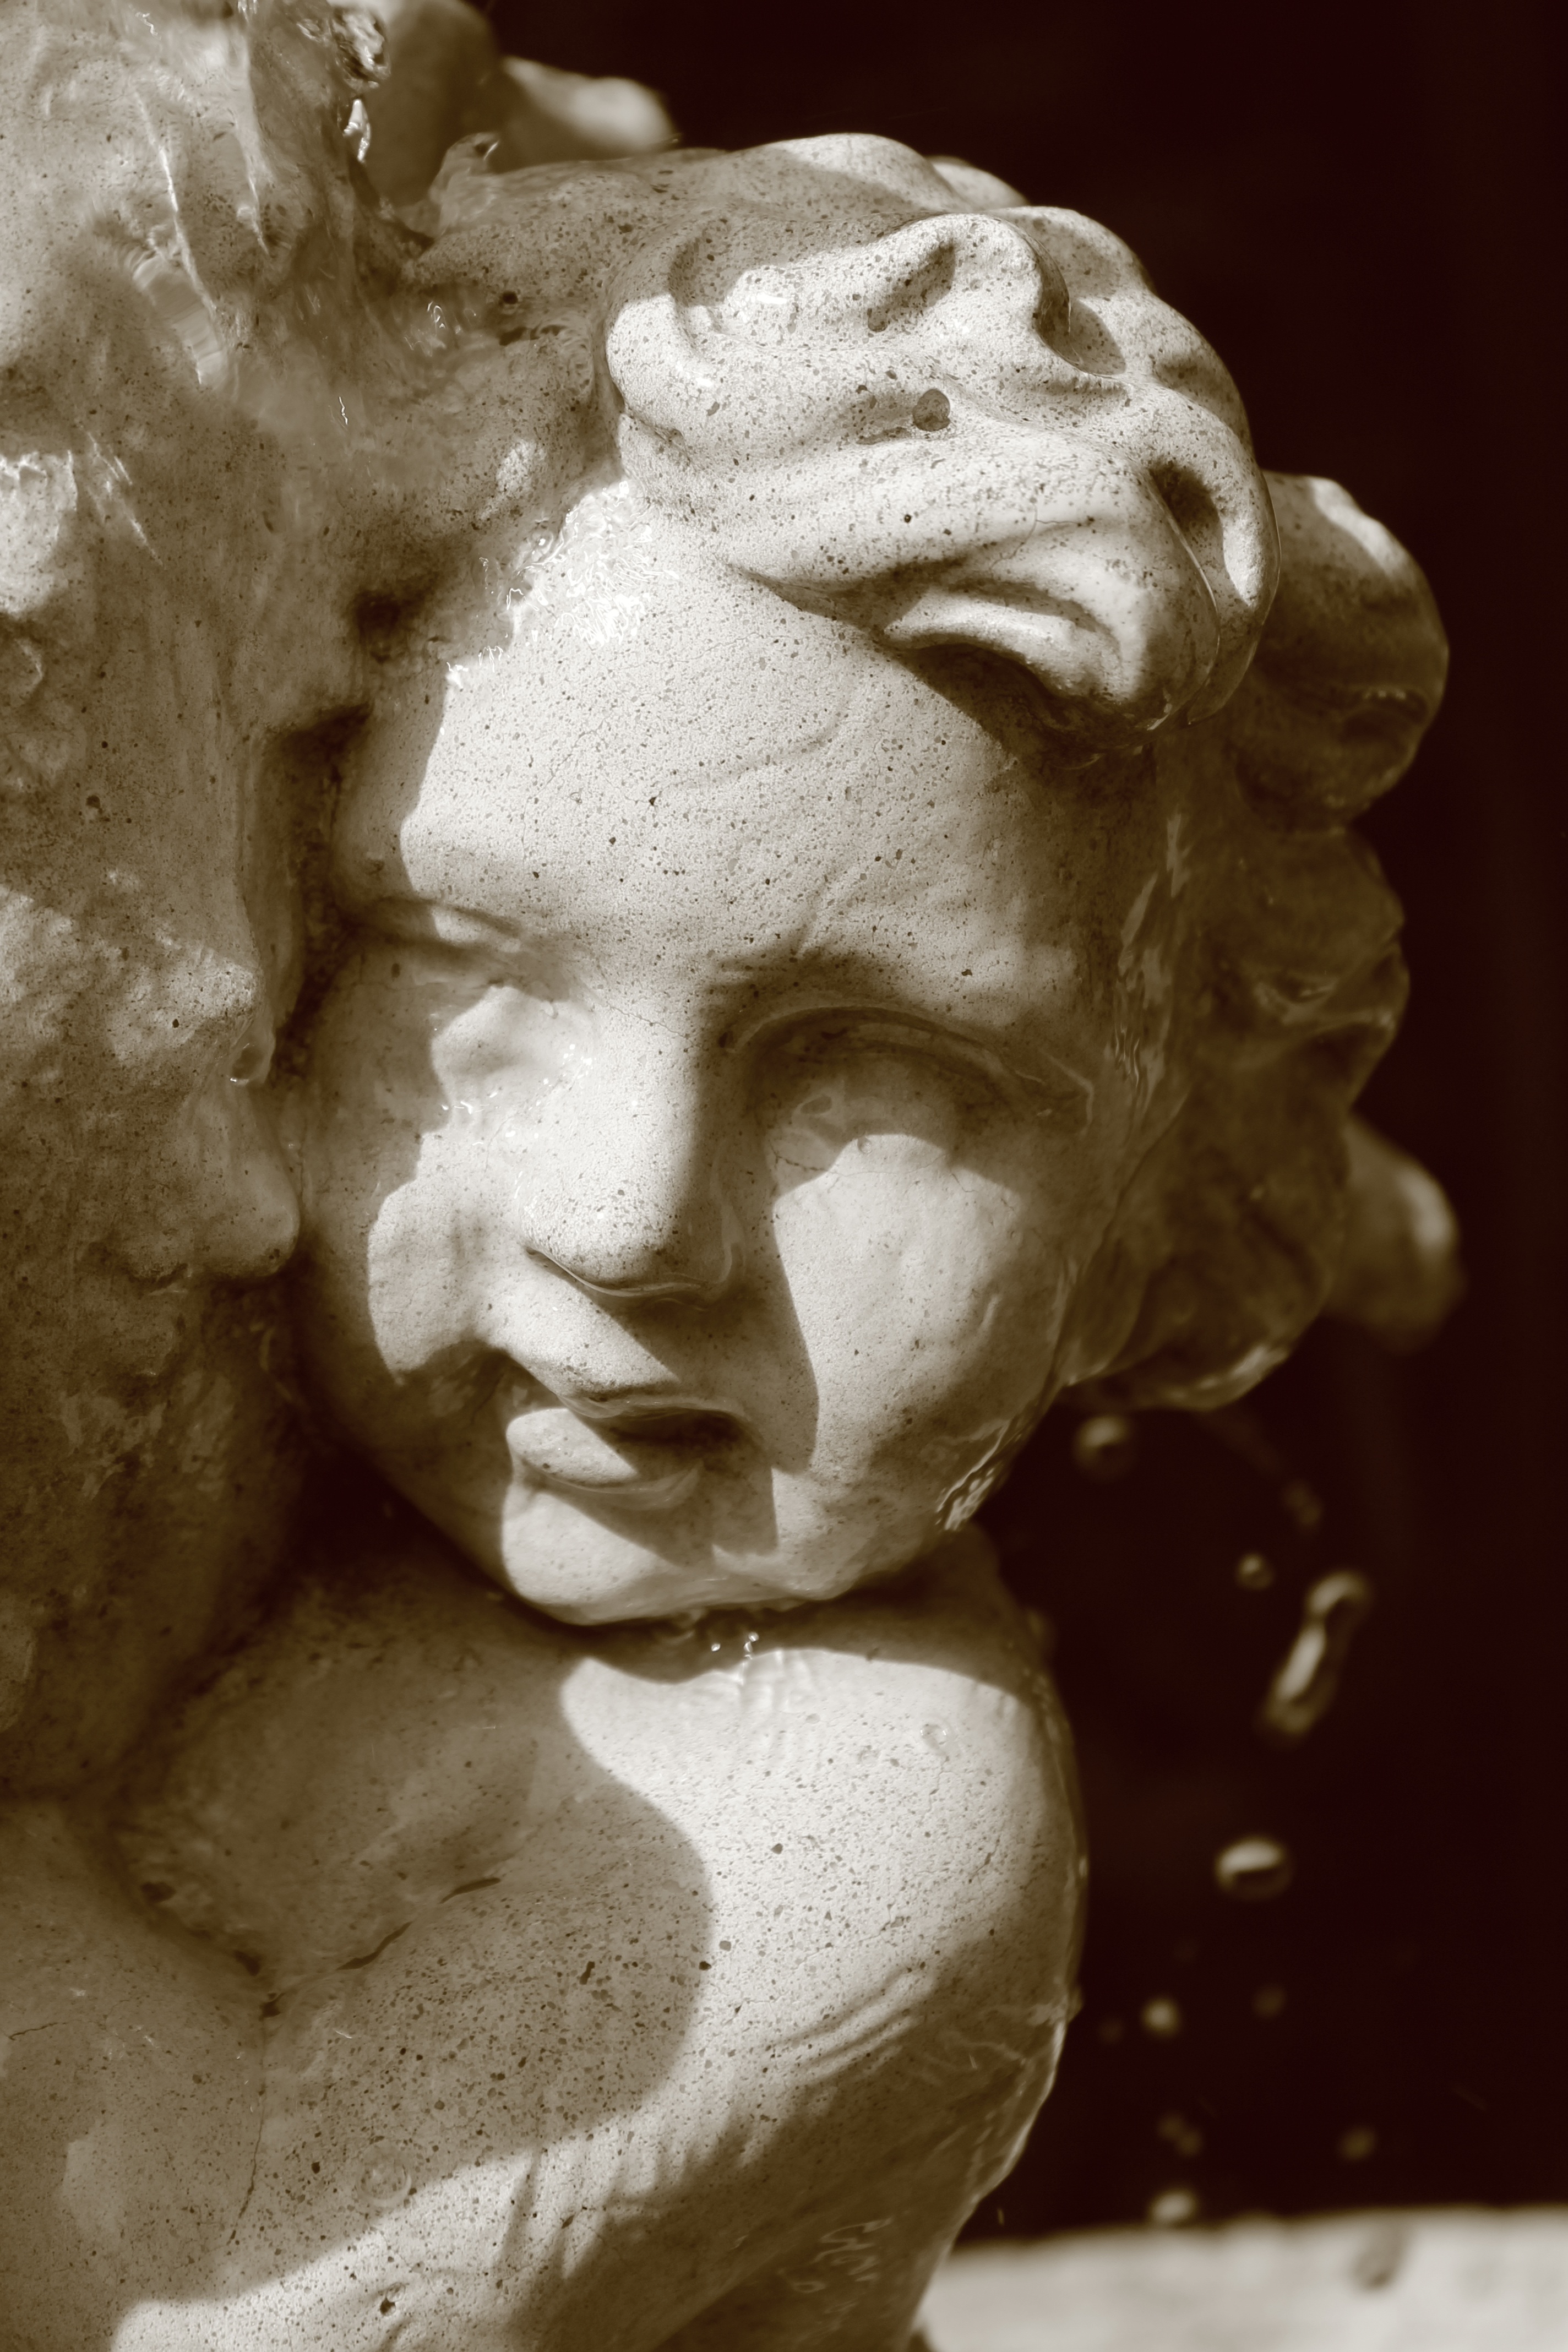
water, white, monument, statue, monochrome, sculpture, sepia, art, temple, head, carving, cherub, mythology, stone carving, ancient history, nonbuilding structure, classical sculpture